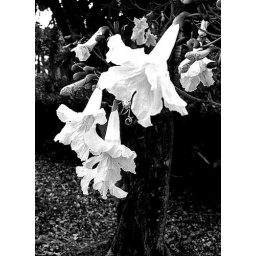
Flowers in black and white